Euphemia

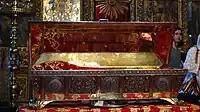

When the persecution of Diocletian ended, the Christians laid Saint Euphemia's reputed relics in a golden sarcophagus, placed within a church that was dedicated to her. Her relics attracted crowds of pilgrims for centuries.